Settlements of the Cucuteni–Trypillia culture

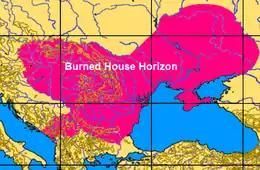
Artist's depiction of the approximate range of the burned house horizon based on work by Ruth Tringham

The Cucuteni-Trypillia settlements were usually located on a place where the geomorphology provided natural barriers to protect the site, most notably using high river terraces or canyon edges. The natural barriers were supplemented with fences, earthworks and ditches, or even more elaborate wooden and clay ramparts. The role of the fortifications found at these settlements was probably to protect the tribe's domestic animal herd from wild predators. Other hypotheses are that the fortifications were for protection against enemy attacks, or as a means to gather the community. The role of these fortifications, however, is still debated among scholars.